Alivaria Brewery

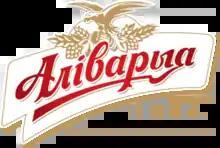

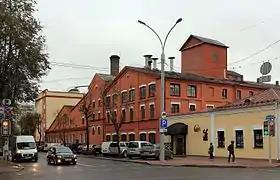
Olivaria Brewery buildings

Olivaria brewery (also known as Olivaria or Alivaria) is one of the oldest breweries in Belarus, and is the oldest of presently existent breweries in the country. It was founded in 1864 in Minsk. The brewery has a 29% market share in the beer market in Belarus, and its primary product, Alivaria-brand beer has a market share of around 18%. Production increased by 43% in 2008, and in 2011, the brewery was in third place in the market share of beer in Belarus.